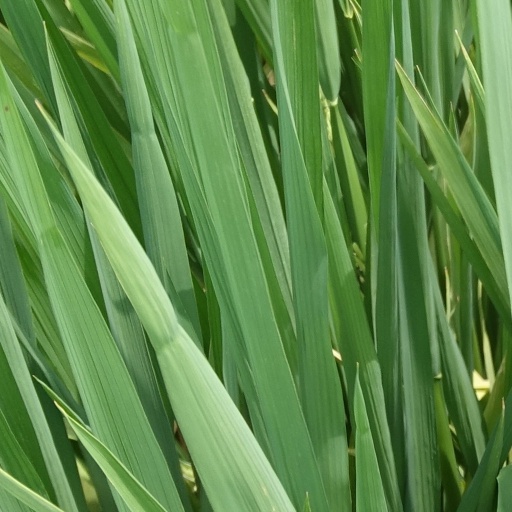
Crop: rice